Daniel Langlois

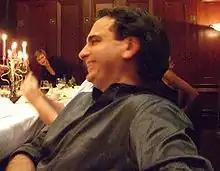

Daniel Langlois (6 April 1957 – 2023) was a Canadian businessman who was the president and founder of the Daniel Langlois Foundation, Ex-Centris, and Media Principia Inc.